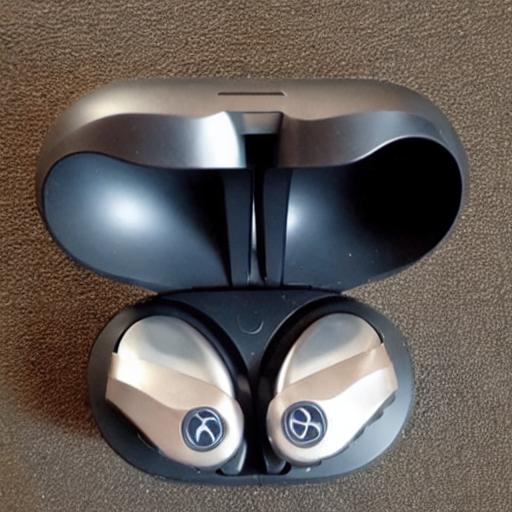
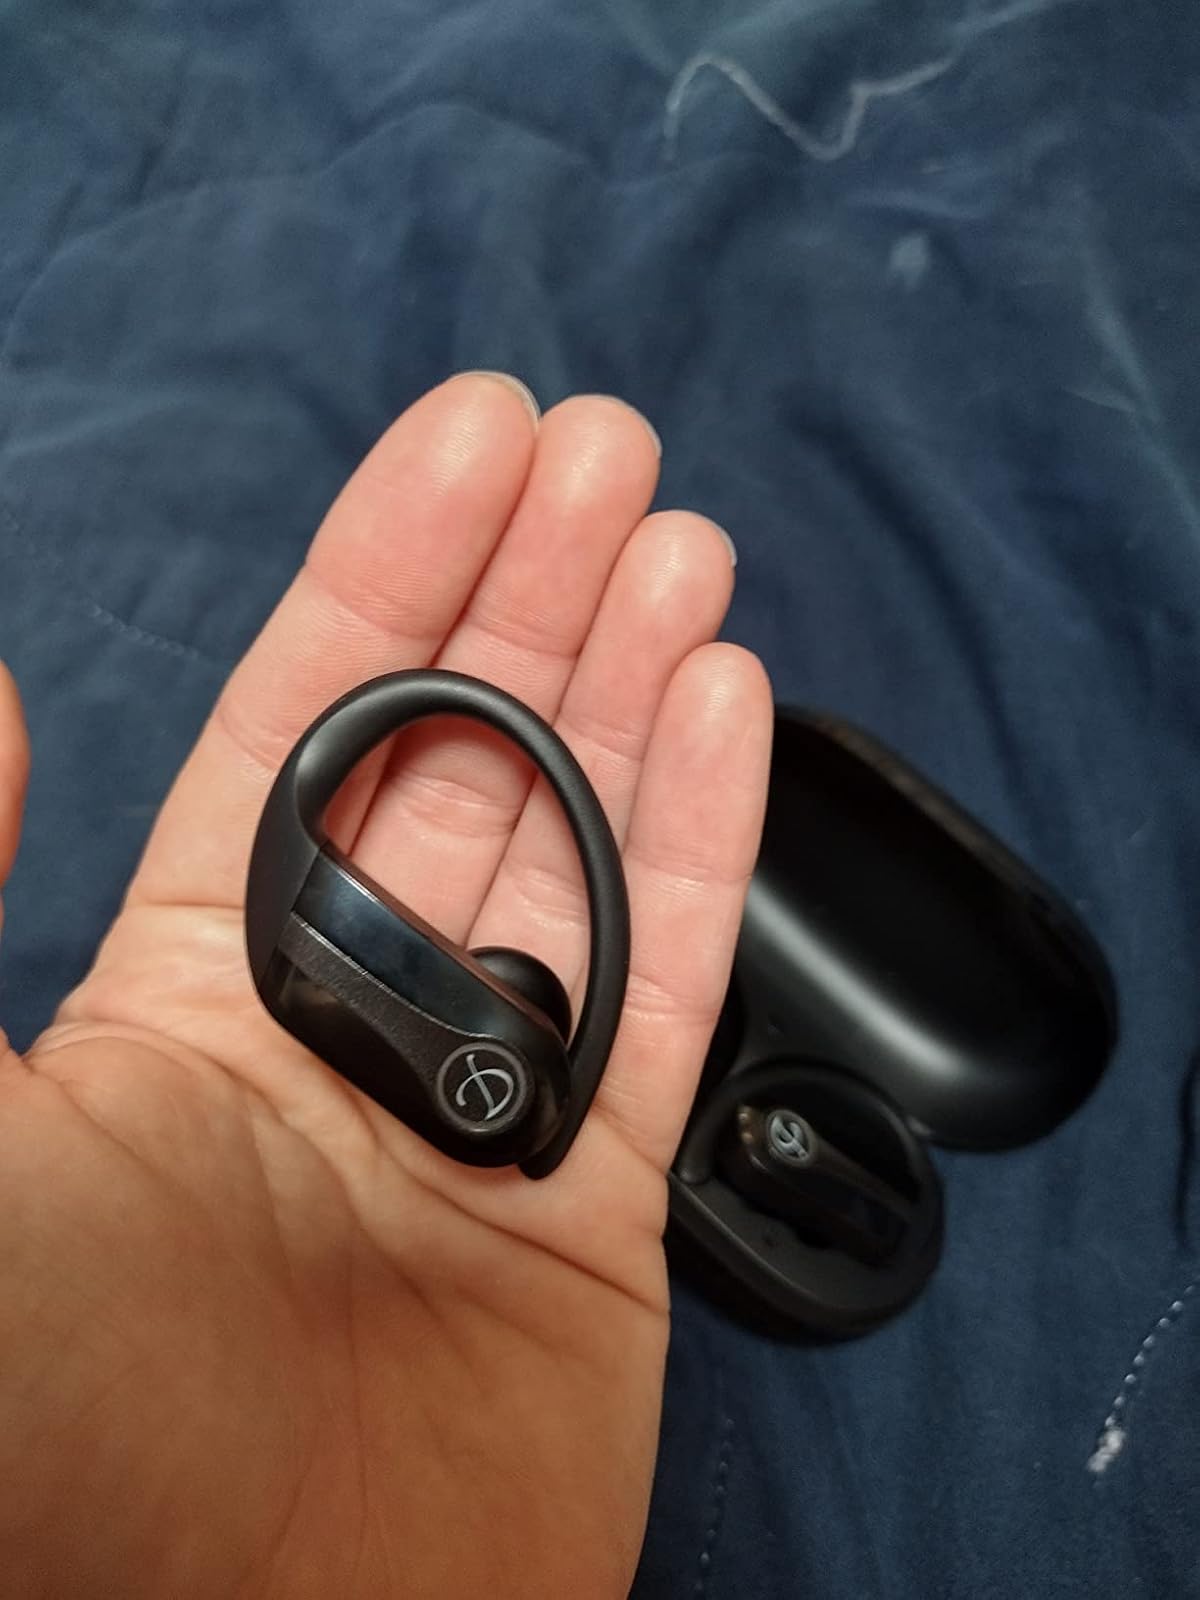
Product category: earbuds
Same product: no